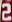
Number: 2